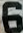
Number: 6